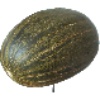
Label: melon_piel_de_sapo